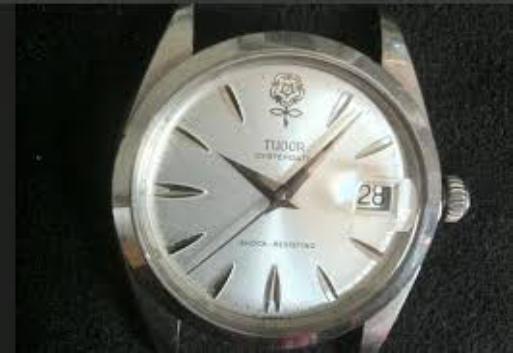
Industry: Clothes